A Boy and His Atom

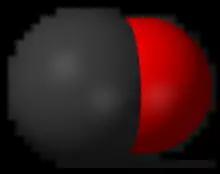
A large black spherical object with a slightly smaller red one merging into it from the right

"A Boy And His Atom" was created by a team of IBM scientists – together with Ogilvy & Mather, IBM's longstanding advertising agency – at the company's Almaden Research Center in San Jose, California. Using a scanning tunneling microscope, carbon monoxide molecules were manipulated into place on a copper substrate with a copper needle at a distance of 1 nanometer. They remain in place, forming a bond with the substrate because of the extremely low temperature of 5 K at which the device operates. The oxygen component of each molecule shows up as a dot when photographed by the scanning tunneling microscope, allowing the creation of images composed of many such dots.